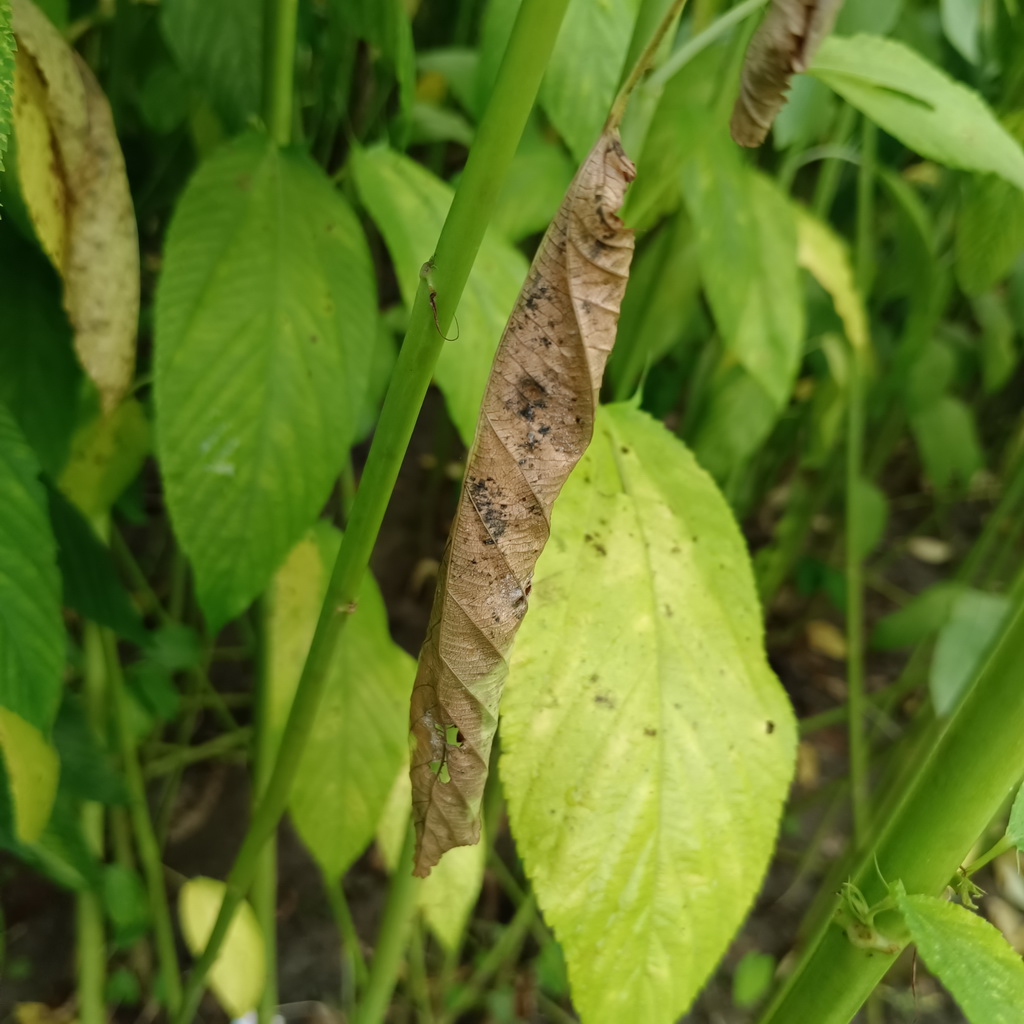
Label: Dieback